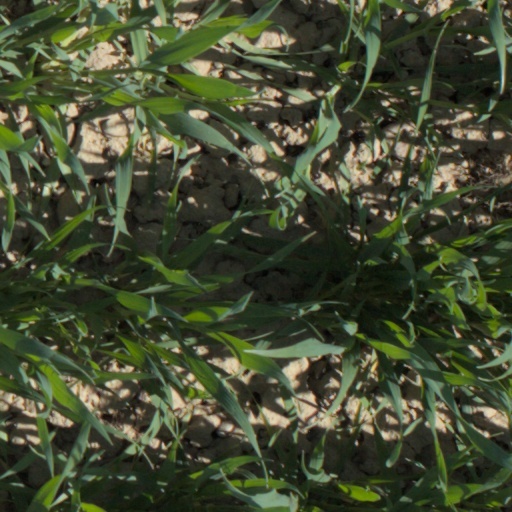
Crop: wheat